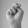
ASL letter: N